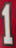
Number: 1